John Spreul (apothecary)

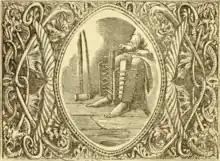
The Boots from Scots Worthies

According to the council registers, Spreul was examined 13 November 1680, but his answers are not recorded there. Spreul's own account, as far as he could remember, was recorded by Wodrow. His examination is given below.